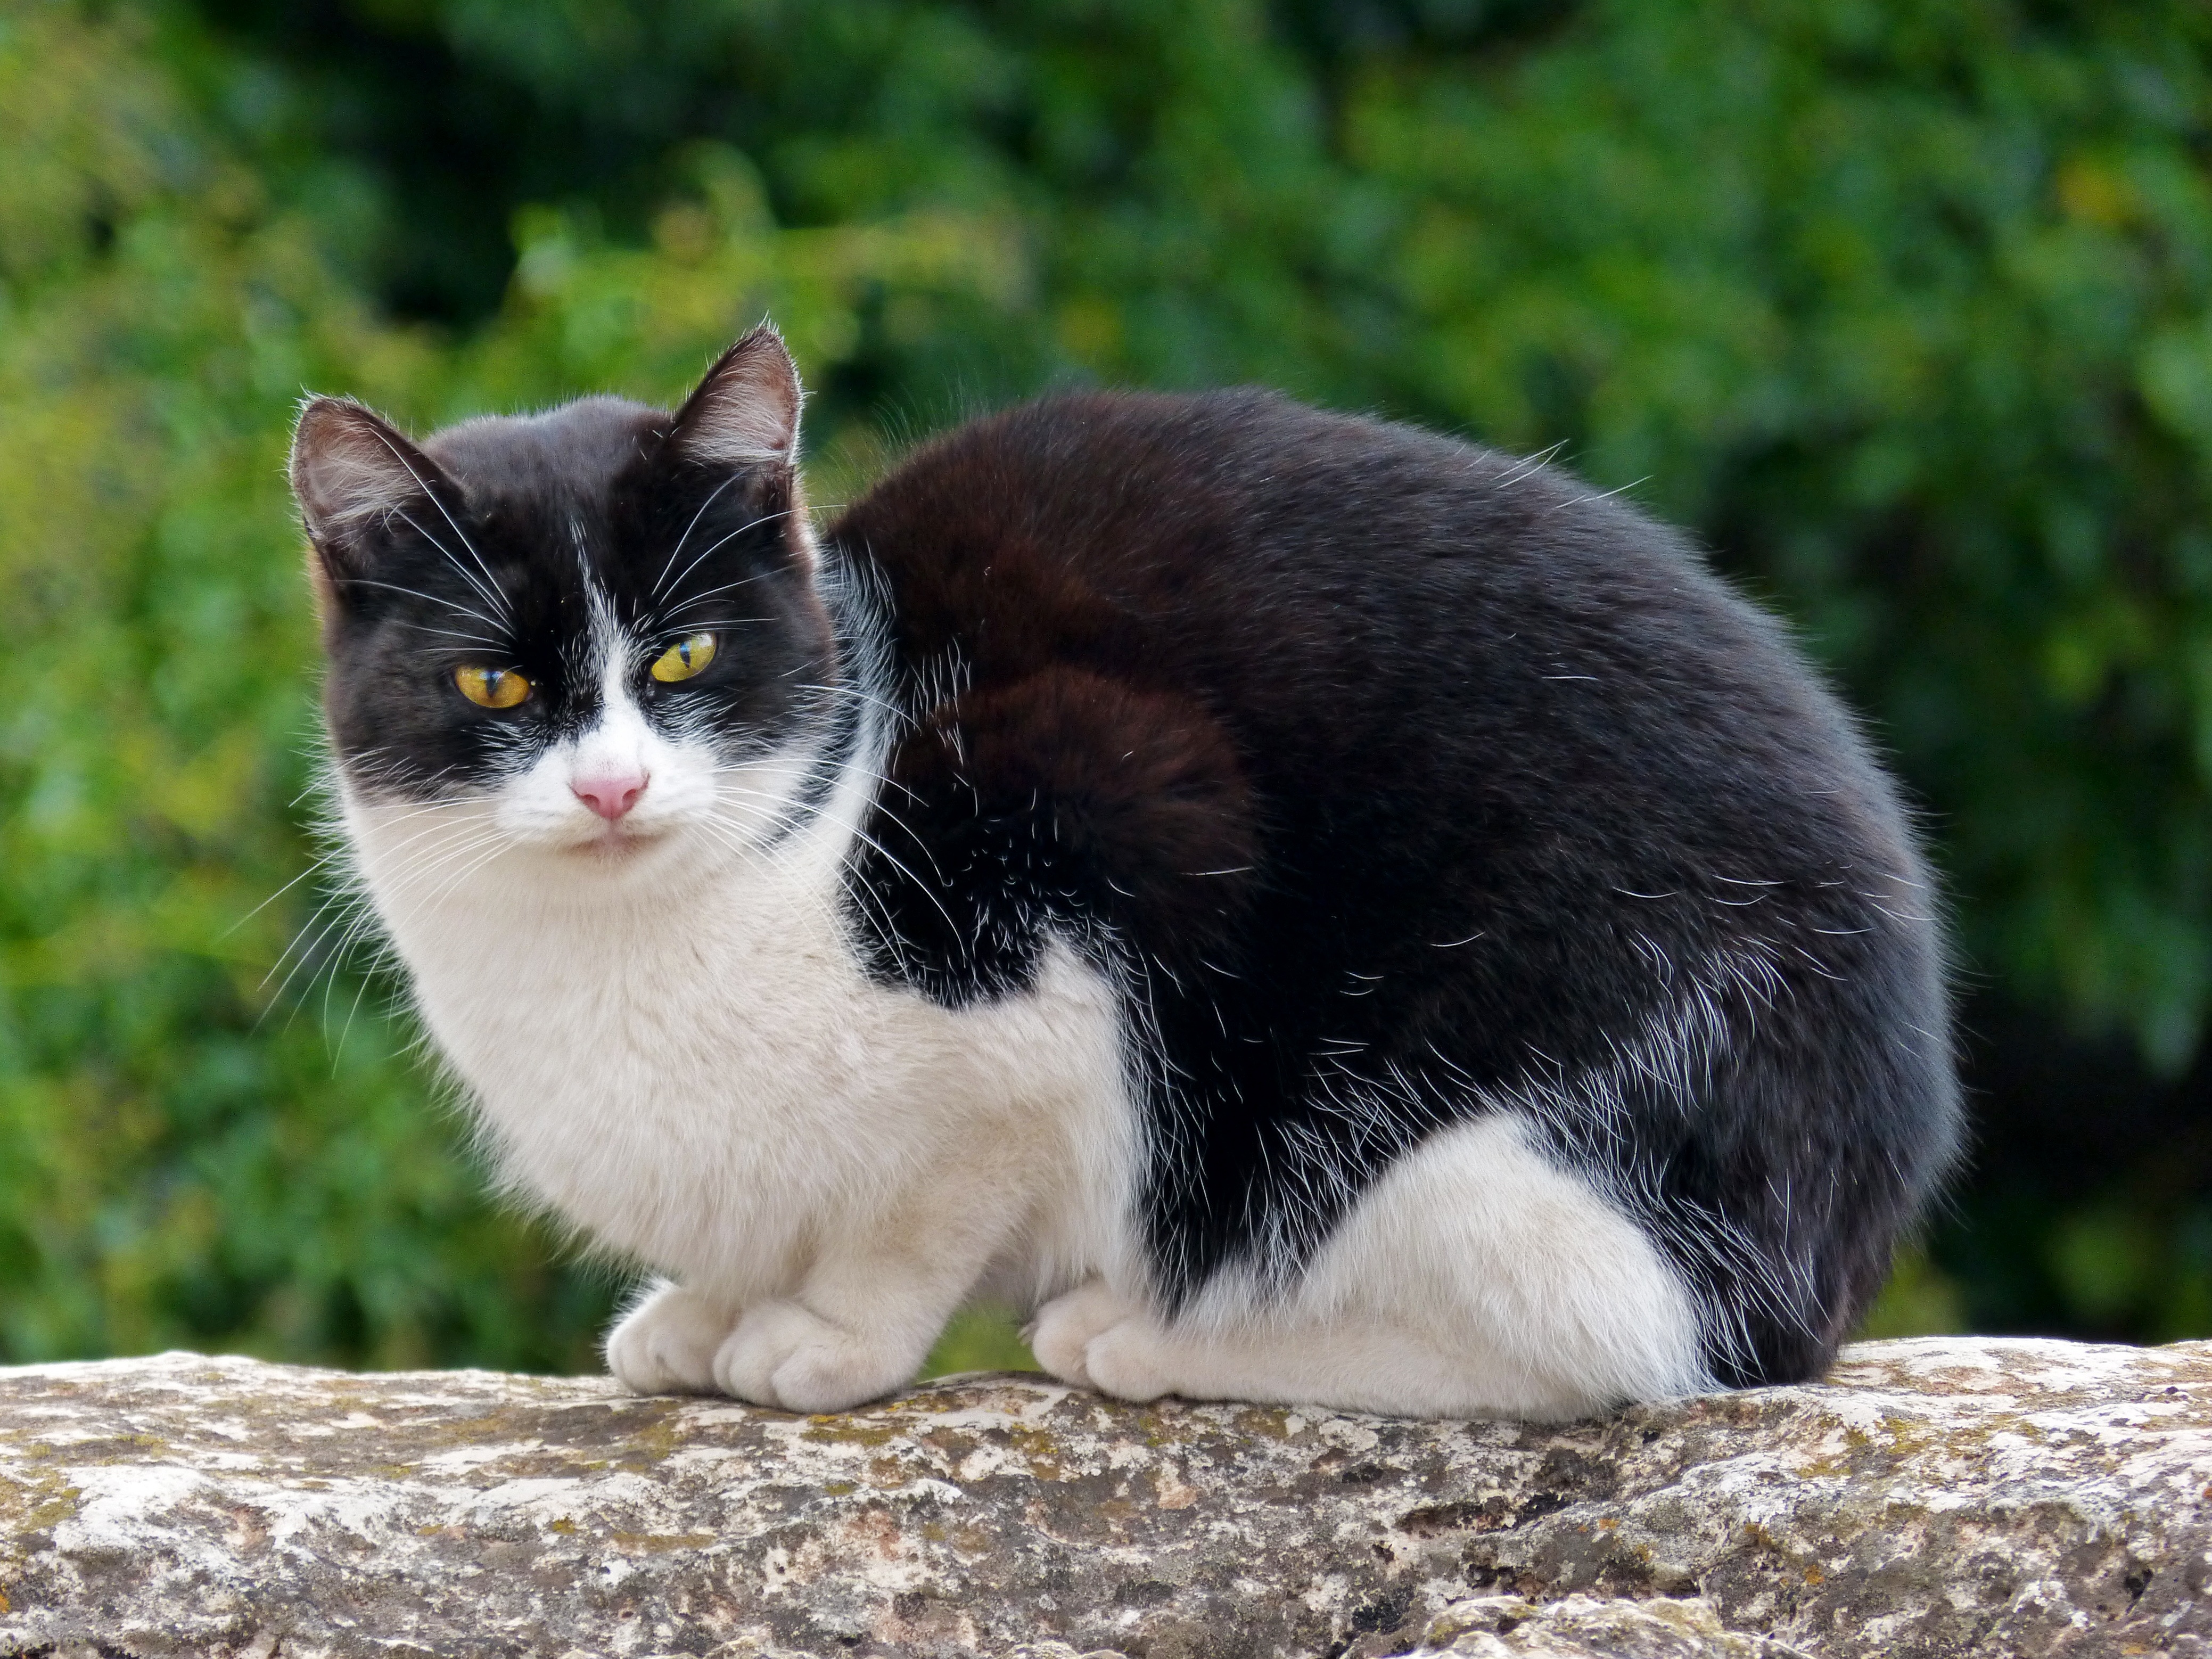
rock, black and white, kitten, cat, feline, mammal, black cat, fauna, whiskers, vertebrate, norwegian forest cat, european shorthair, small to medium sized cats, cat like mammal, carnivoran, domestic short haired cat, domestic long haired cat